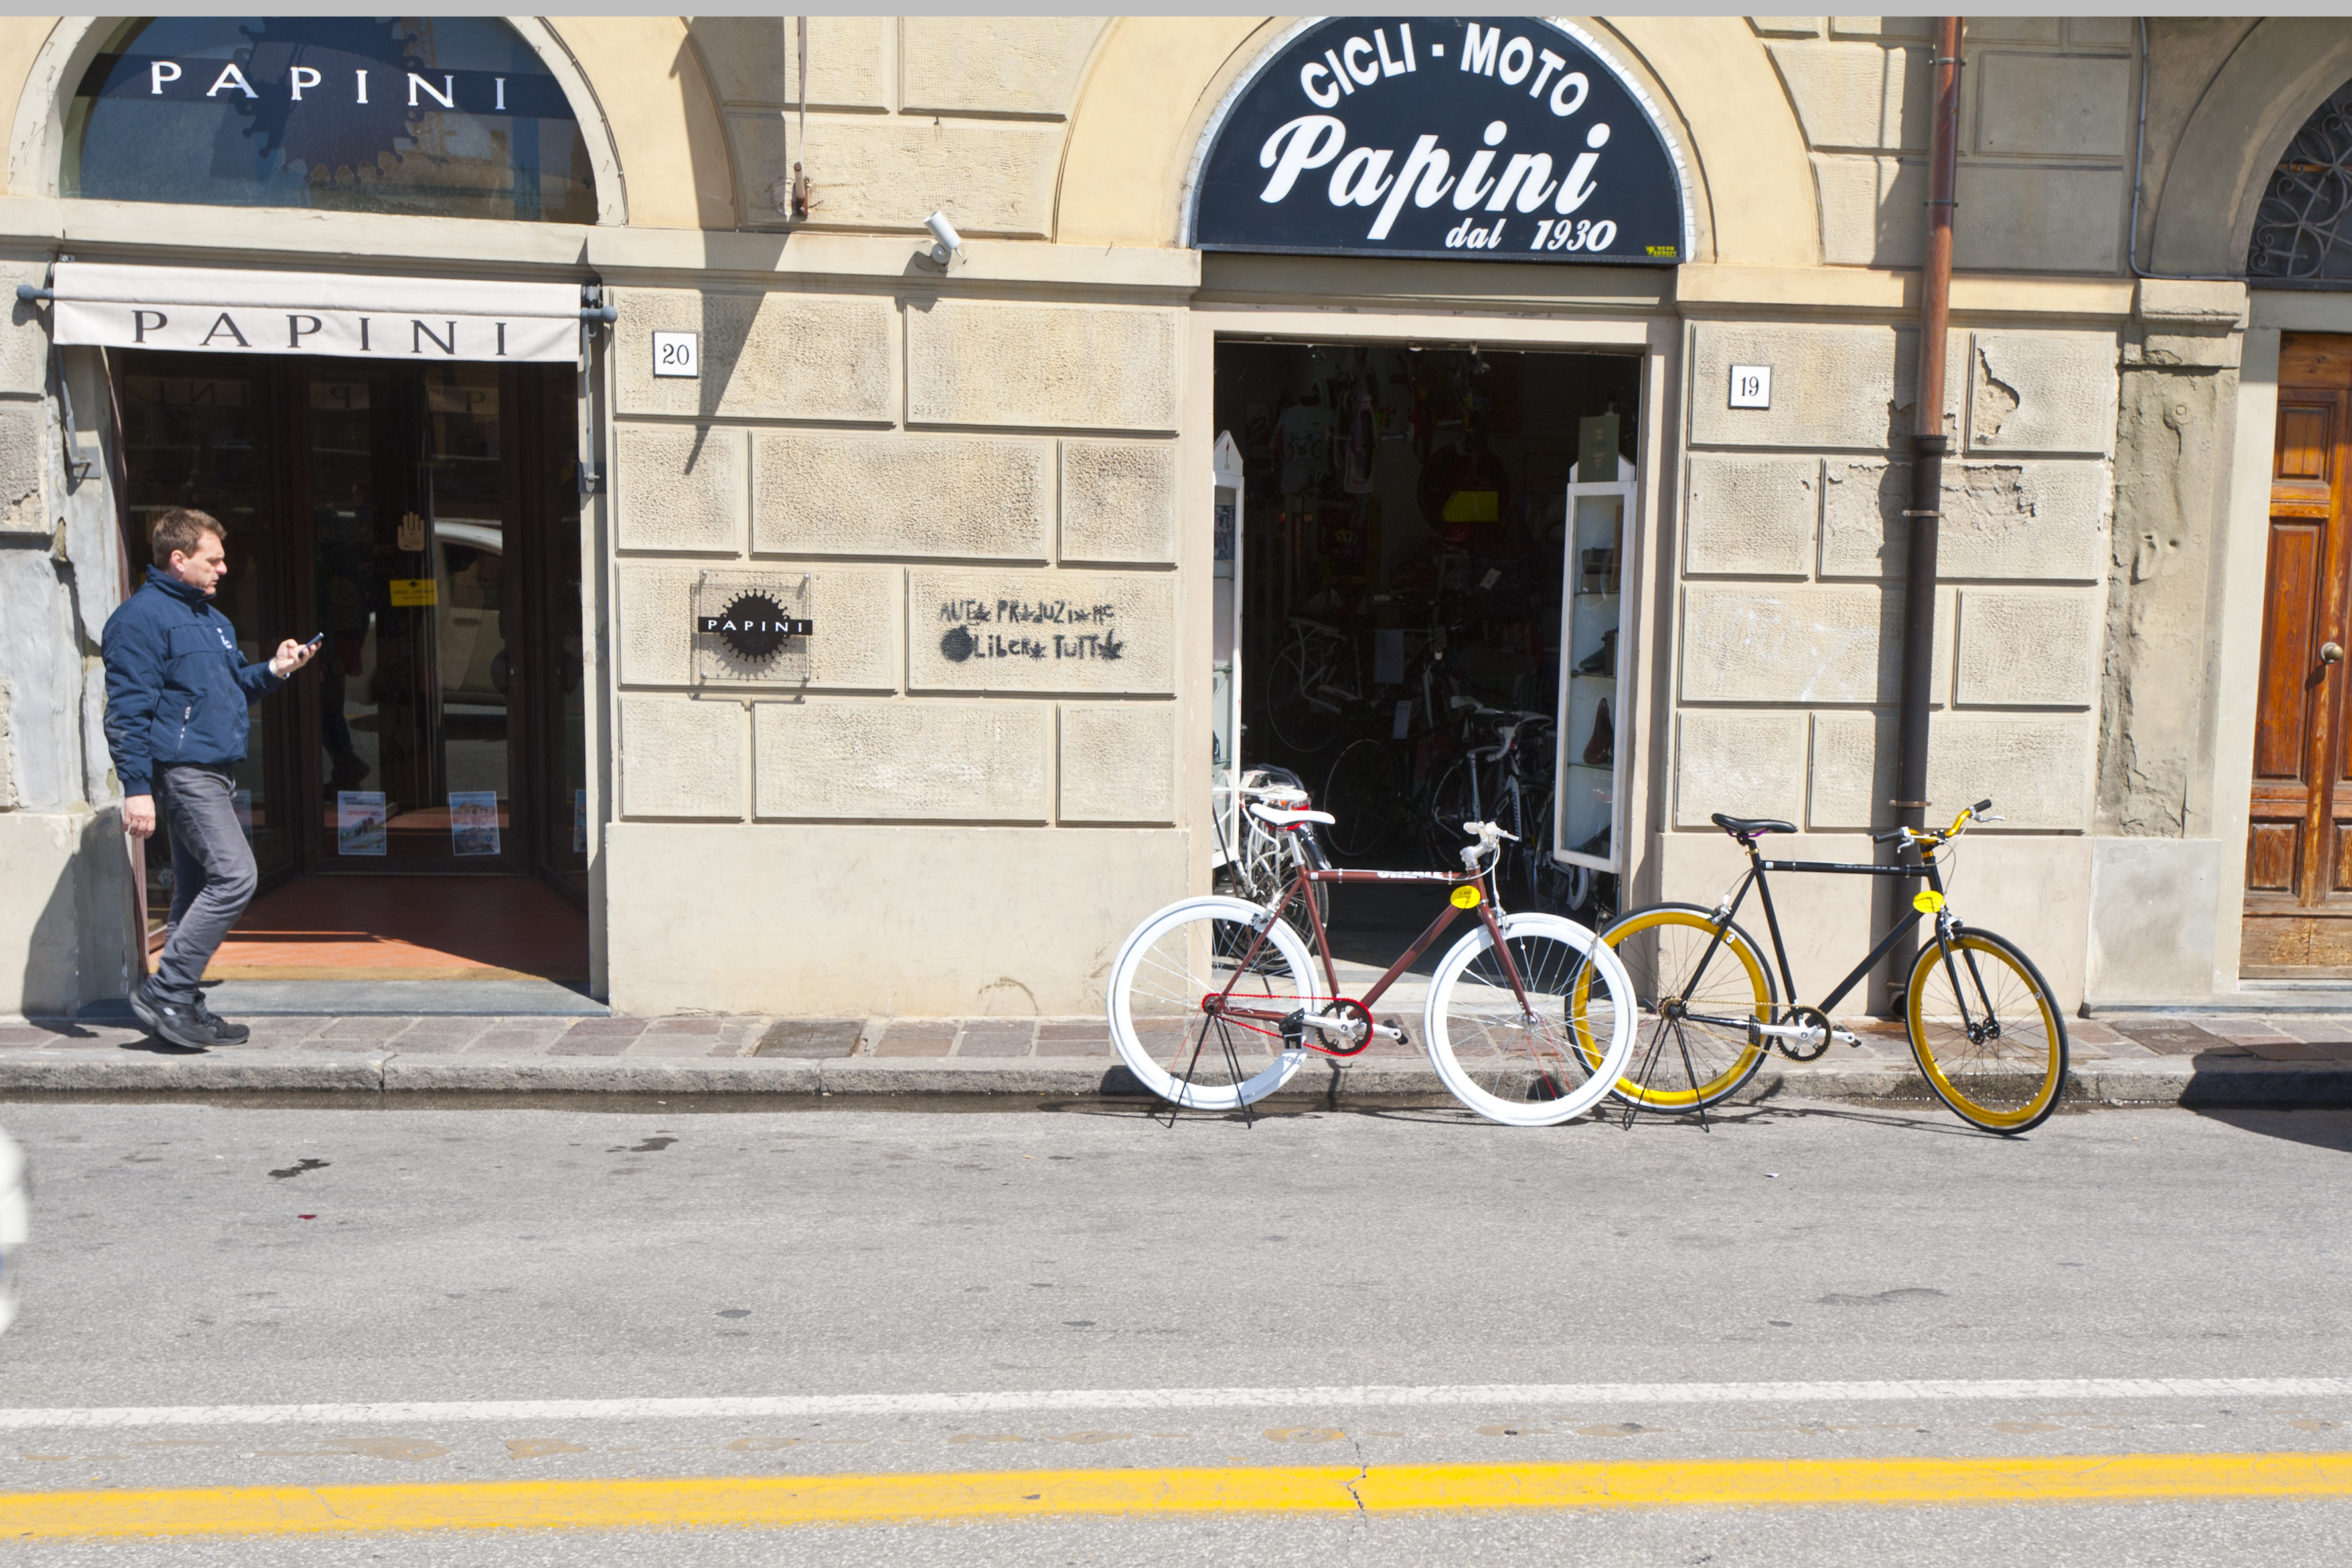
pedestrian, road, street, transport, vehicle, italy, tuscany, lane, infrastructure, pisa, urban area